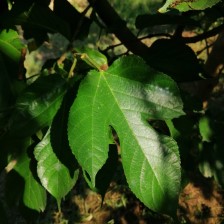
Variety: RedKing